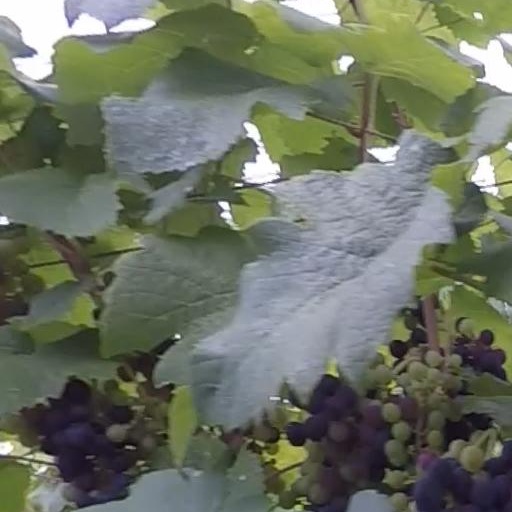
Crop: grape